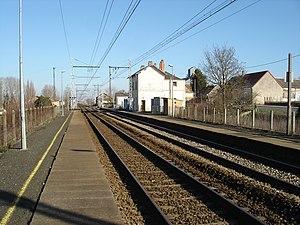
Gare de Neuvy-Pailloux (36)
La gare de Neuvy-Pailloux est une gare ferroviaire française, de la ligne des Aubrais - Orléans à Montauban-Ville-Bourbon, située sur le territoire de la commune de Neuvy-Pailloux, dans le département de l'Indre, en région Centre-Val de Loire.